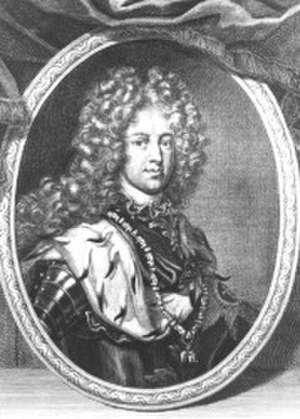
Anhalts regenter / Anhalt-Zerbst / Fyrster af Anhalt-Zerbst fra Huset Askanien
Anhalts regenter er en oversigt over de regenter, som har regeret over Hertugdømmet Anhalt i den centrale del af Tyskland.